Vladislav Marchenkov

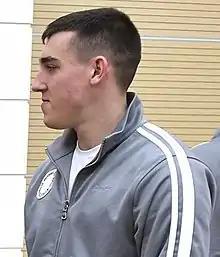

Vladislav Igorevich Marchenkov (born 29 October 1996) is a Russian skeleton racer. He competed in the 2018 Winter Olympics.